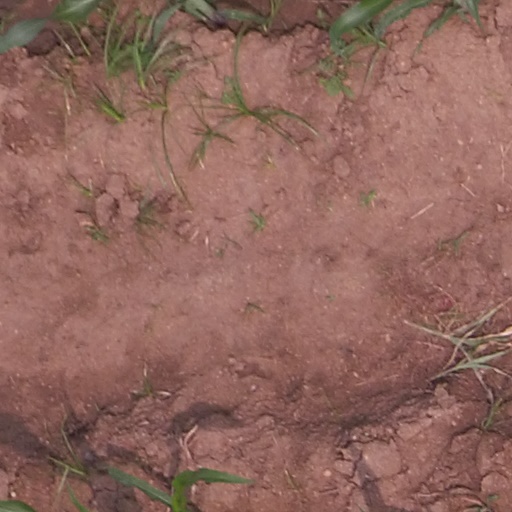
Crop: maize; corn